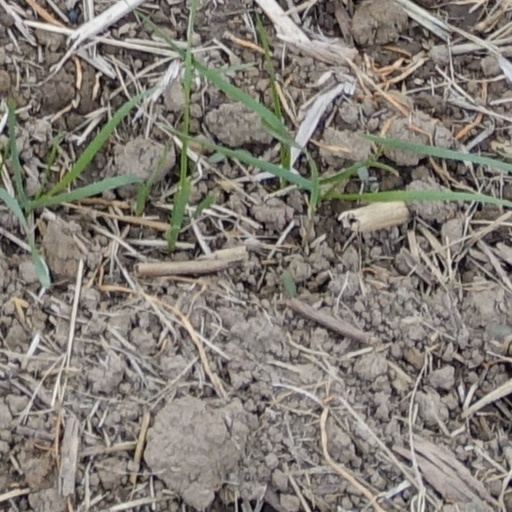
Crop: wheat